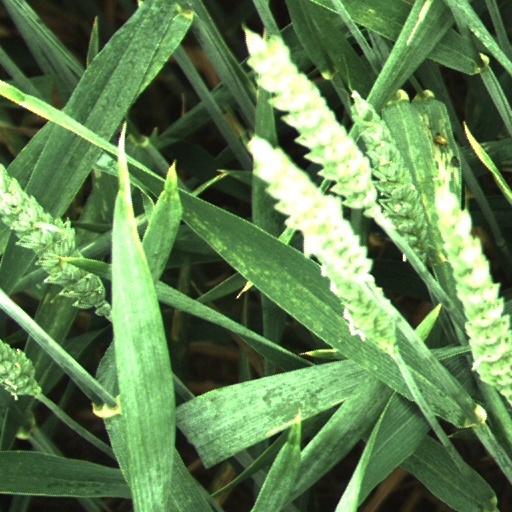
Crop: wheat